The Boston Museum

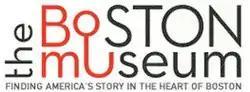
The Boston Museum logo

The Boston Museum was a proposed history museum for the city of Boston, Massachusetts.